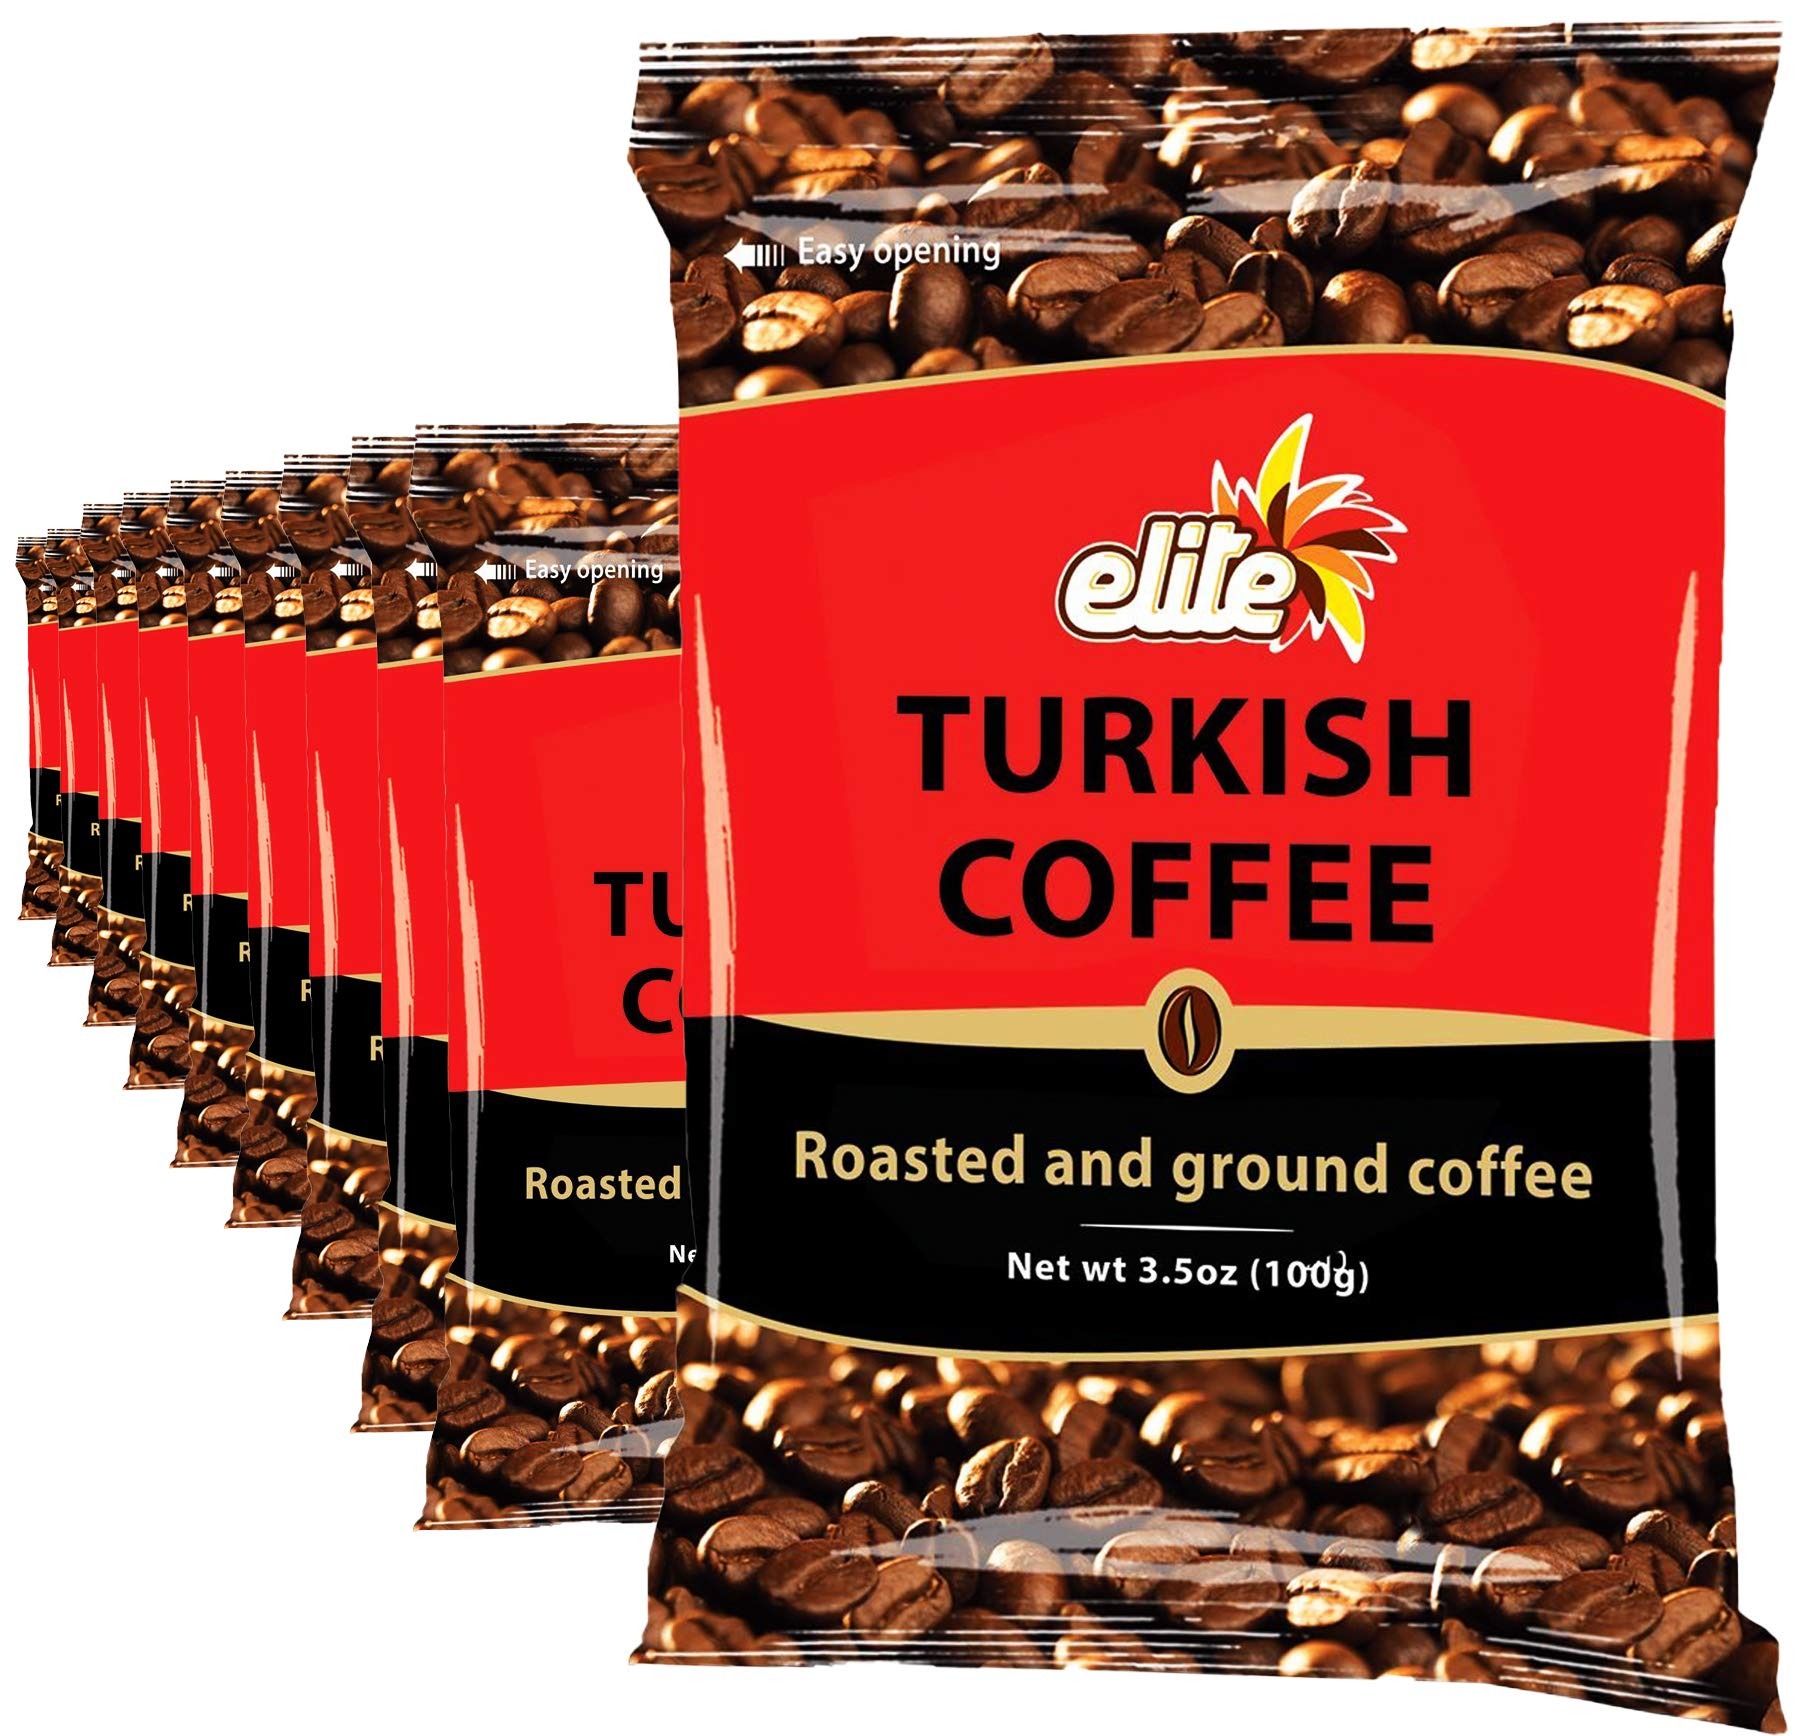
Item Name: Elite Turkish Ground Roasted Coffee Bag, 3.5000-ounces (Pack of 10)
Bullet Point 1: FINELY GROUND – Quality coffee beans brewed the Turkish way and ground to a fine powder for a strong and concentrated coffee experience.
Bullet Point 2: RICH FLAVOR – Enjoy the strong, bold flavor and thick, syrupy consistency of Elite Turkish Coffee, it will make you feel like you’re right back at home!
Bullet Point 3: TRADITIONAL - Serve our coffee at your next special occasion and create the experience of true Turkish Coffee Traditions.
Bullet Point 4: PREMIUM QUALITY - Elite Coffee carefully sources the finest coffee beans and make this coffee in small batches, so that you always get the freshest tasting coffee
Bullet Point 5: CERTIFIED – Kosher for year round use excluding Passover
Product Description: Our coffee beans are carefully selected and roasted to perfection, then ground to an ultra-fine powder to give you a strong and intense flavor experience that will delight your taste buds. Whether you're a coffee connoisseur or new to the world of Turkish coffee, our premium blend will transport you to the heart of the Middle East with every sip. Perfect for special occasions or to enjoy with friends and family, our Turkish coffee is a must-try.
Value: 35.0
Unit: Ounce

Price: 33.99